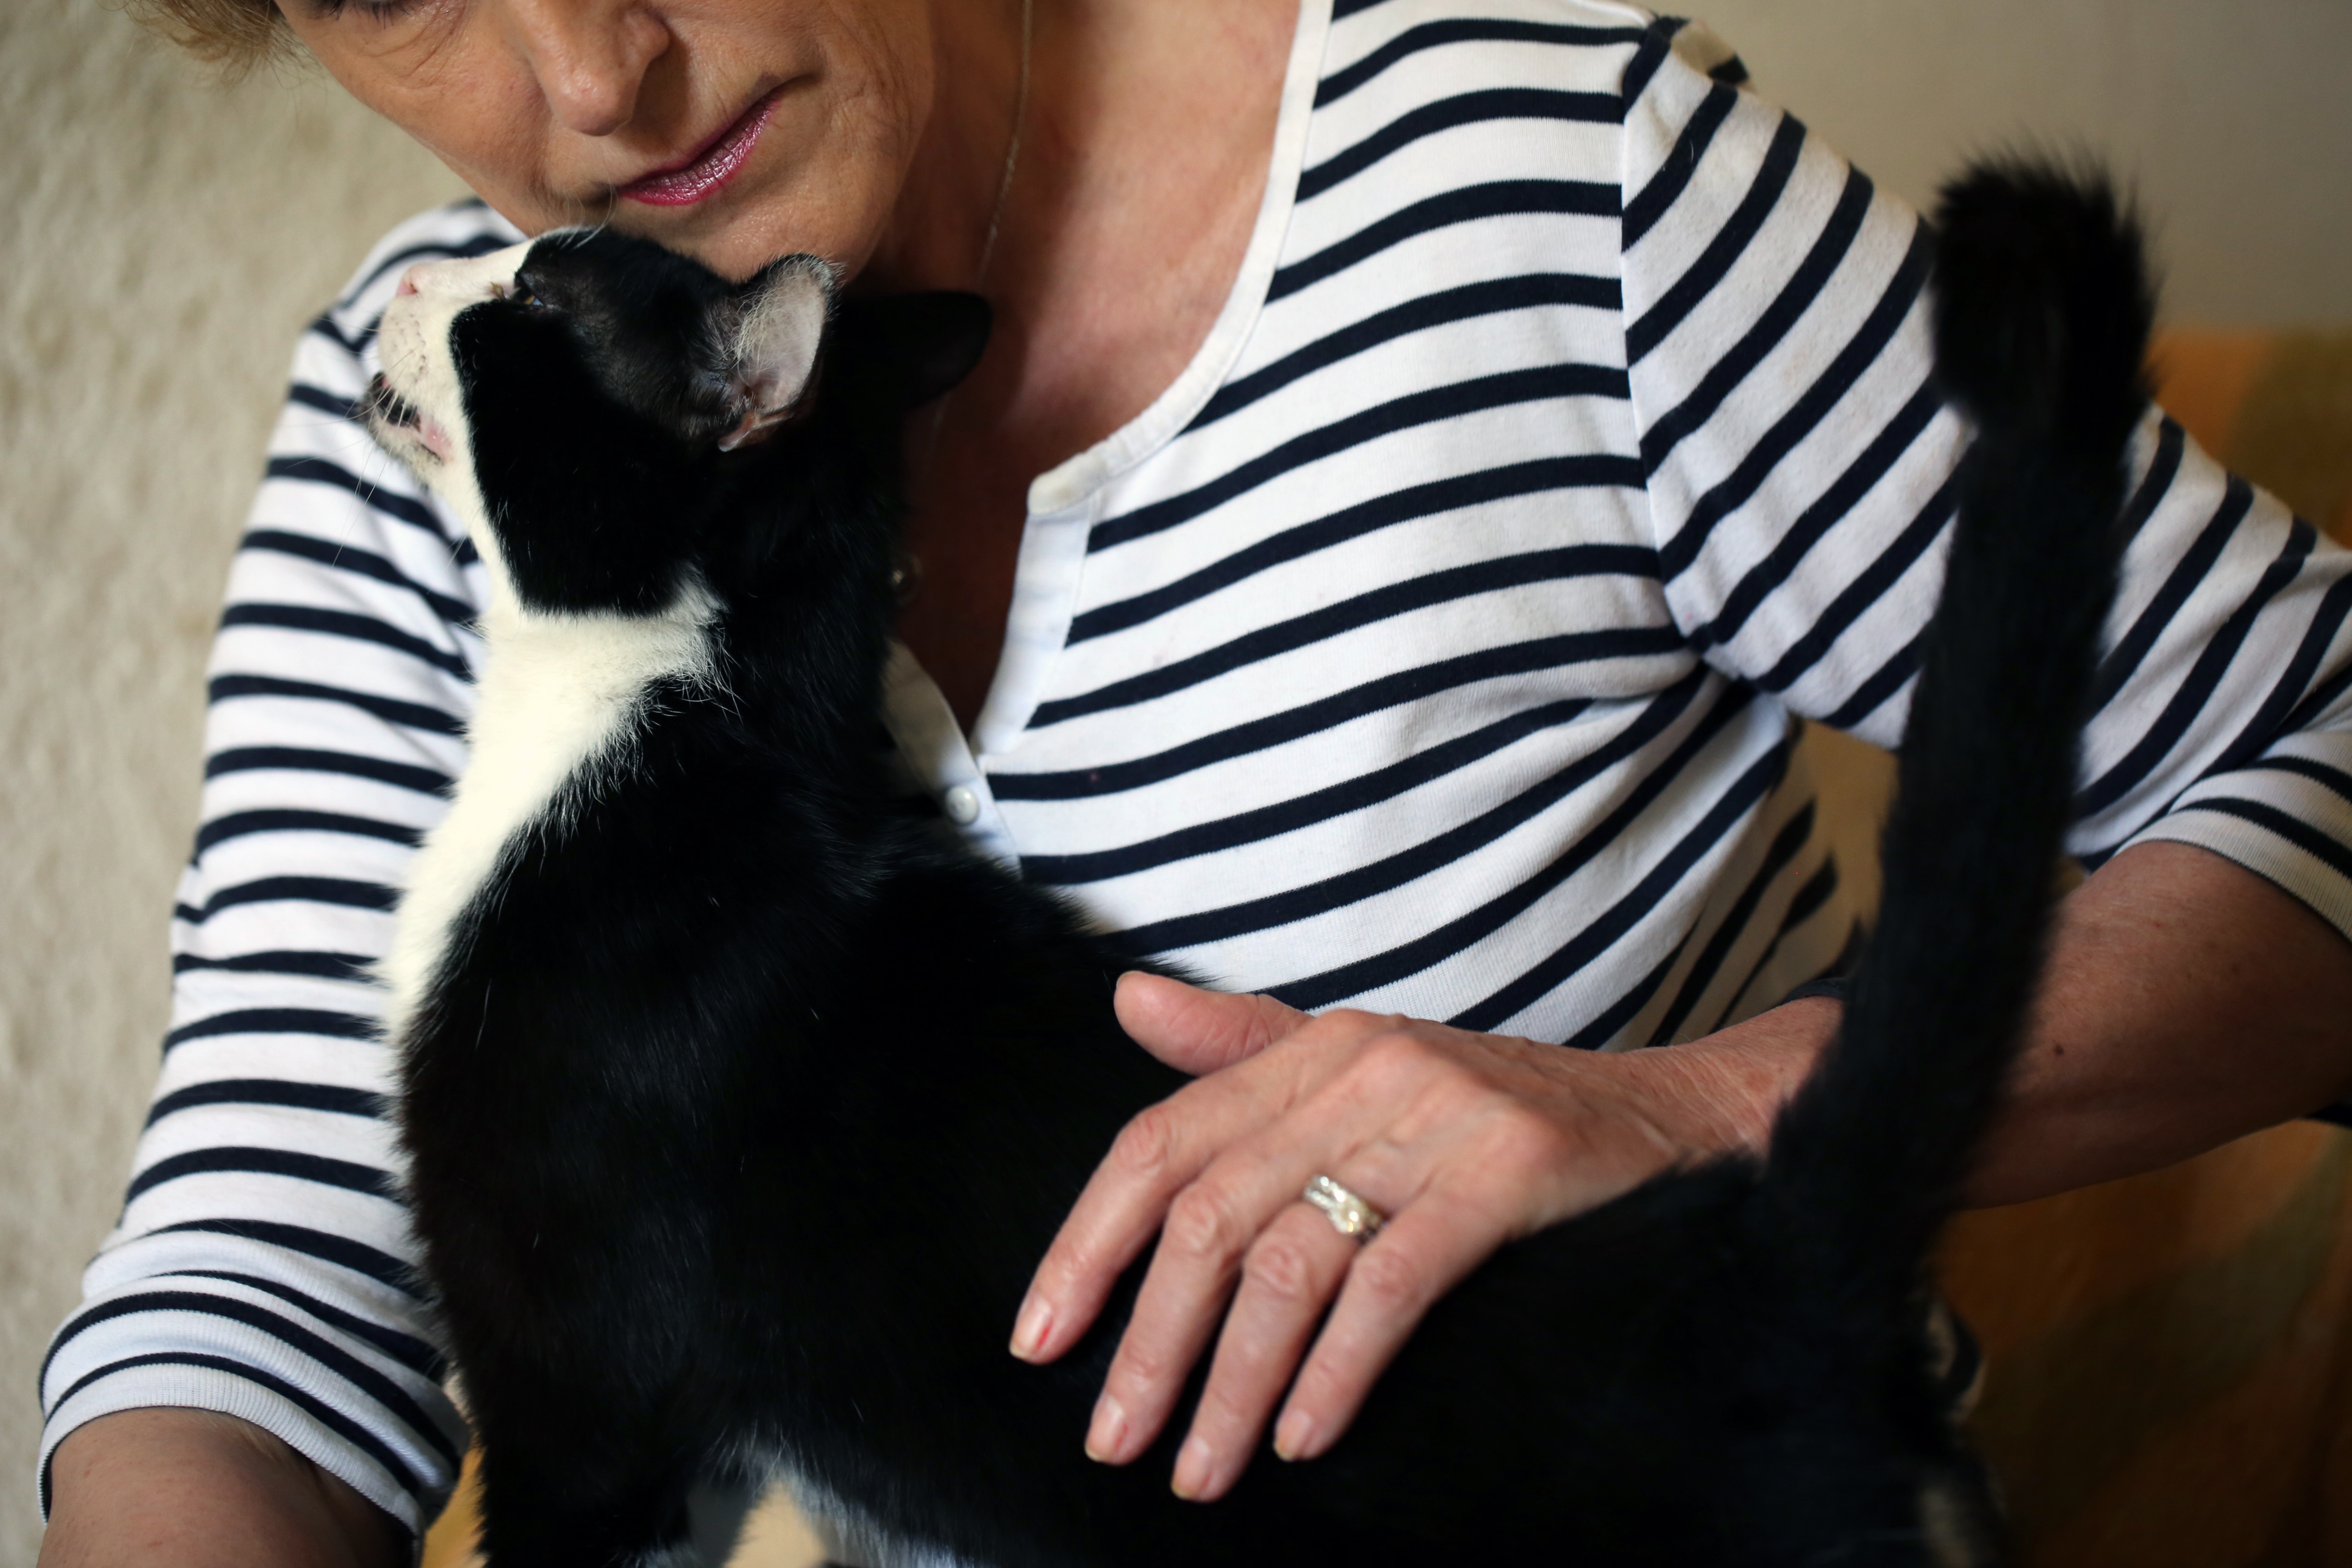
hair, france, leg, europe, fur, canon, clothing, black, hairstyle, cats, affection, midi, interieur, neck, isasza, chats, southfrance, mditerrane, languedocroussillon, hrault, eos5d, katzen, saintponsdethomires, hautscantons, sauvetages, adoption, protectionfline, montagnenoire, massifcentral, catsprotection, clins, caresses, confiance, dialogue, interaction